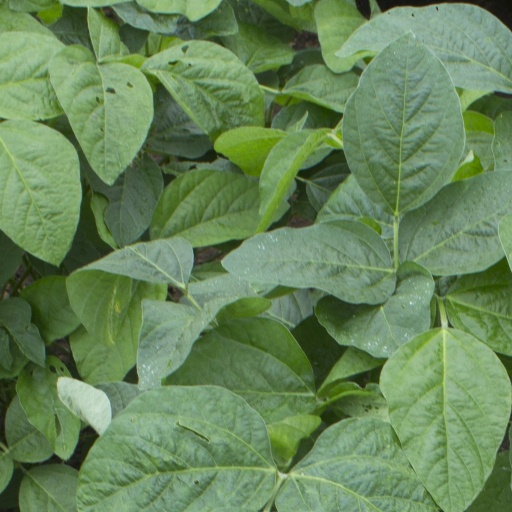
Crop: soybean